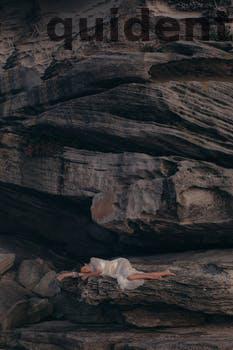
Label: Watermark